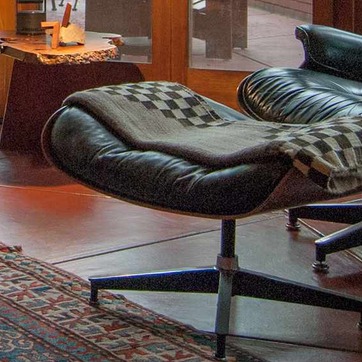
Material: leather